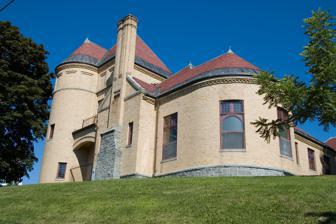
Building: Patten Free Library
Country: United States of America
Year built: 1889
Library in Bath, Maine 43°54′54″N 69°48′55″W / 43.915°N 69.8153°W / 43.915; -69.8153 Patten Free Library Location Bath, Maine , United States Type Public Established 1847 Collection Size 56,000 Access and use Circulation 150,000 Population served 17,148 Other information Budget $655,496 Director Lesley Dolinger Employees 24 Website www .patten .lib .me .us The Patten Free Library is a public library in Bath, Maine , United States . It also serves the communities of Arrowsic , Georgetown, West Bath, and Woolwich . The Patten Library Association was founded in 1847. In 1887,  Galen C. Moses donated $10,000 to fund a building for the library. The original building was designed by George Edward Harding , and was finished in 1890. New wings were built in 1961 and 1998. References